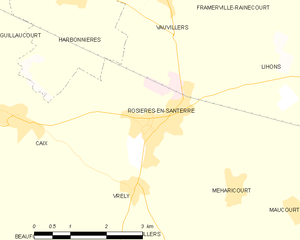
Carte des communes françaises Rosières-en-Santerre